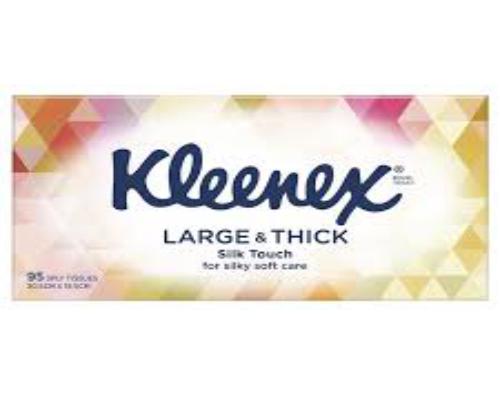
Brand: kleenex
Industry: Necessities